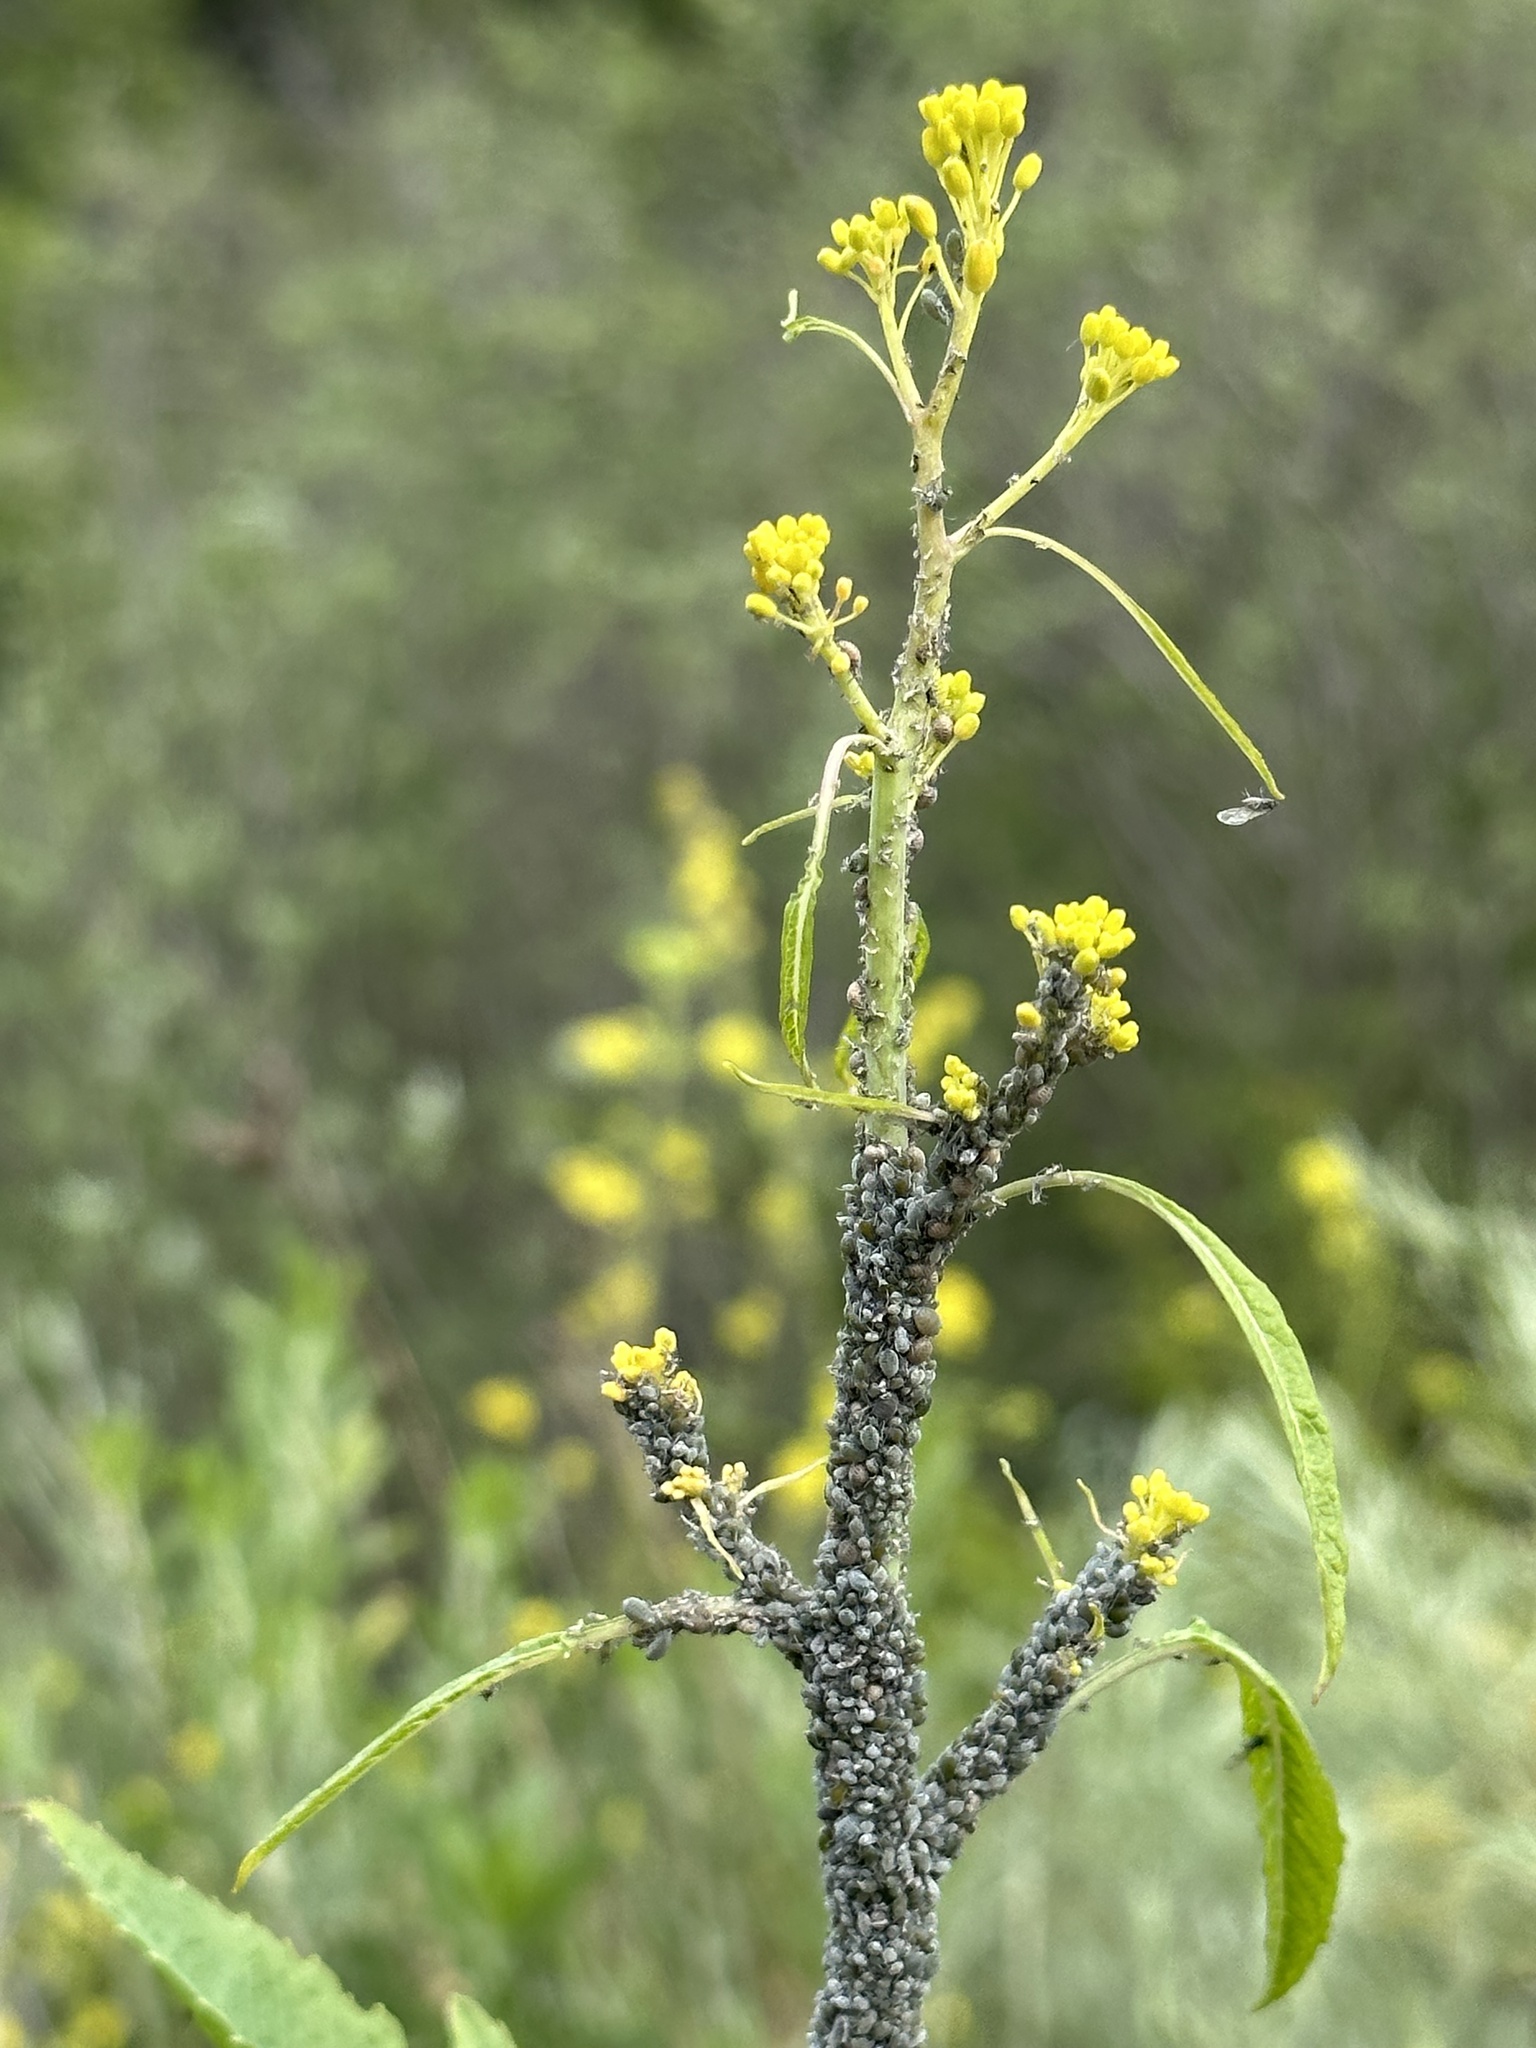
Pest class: cabbage_aphid